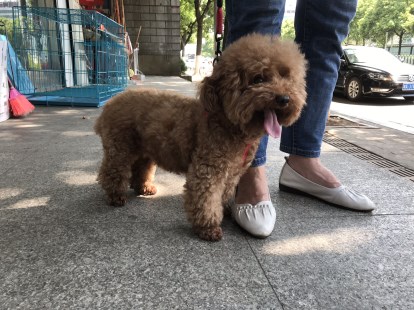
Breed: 2925-n000114-toy_poodle